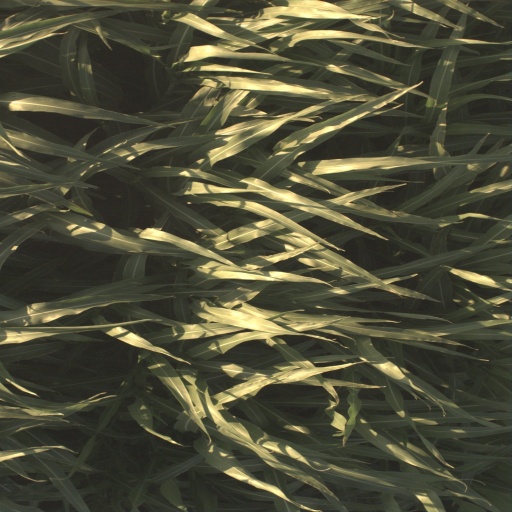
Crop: sorghum